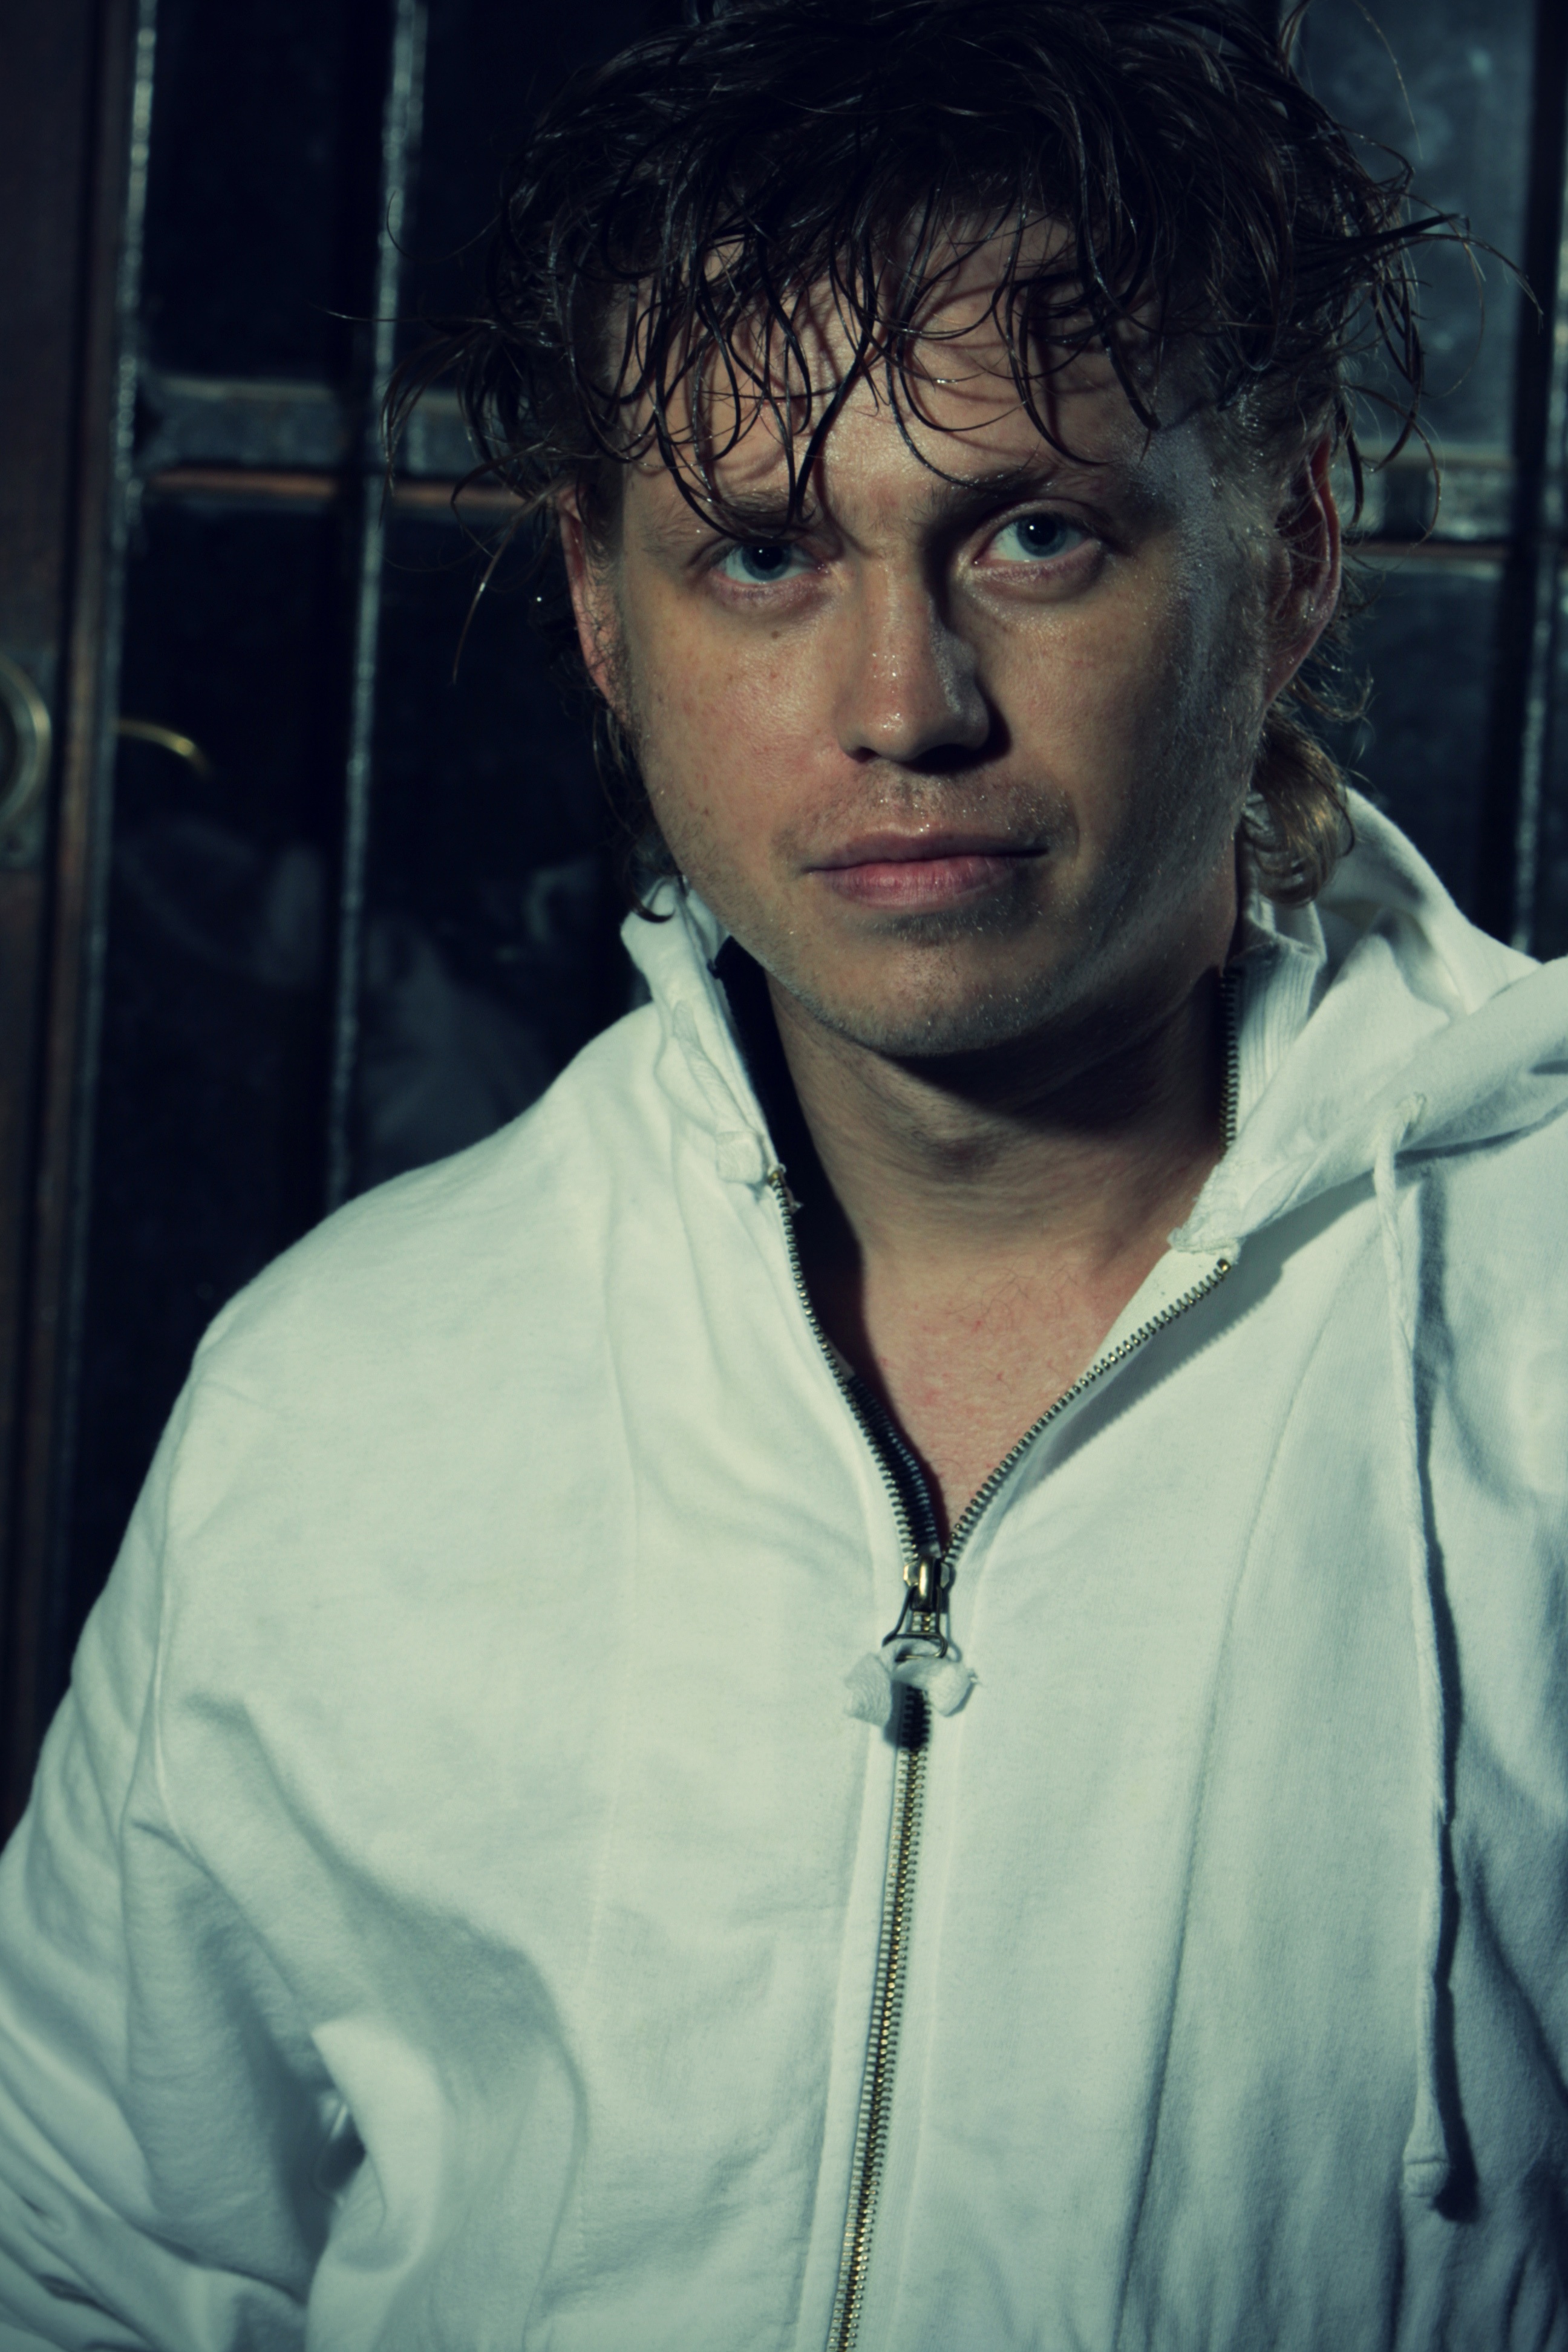
man, person, abstract, hair, rain, view, wet, portrait, young, human, fashion, modern, black hair, face, eyes, cool, eye, glasses, portait, style, blond, tired, disappointment, disappointed, vision care